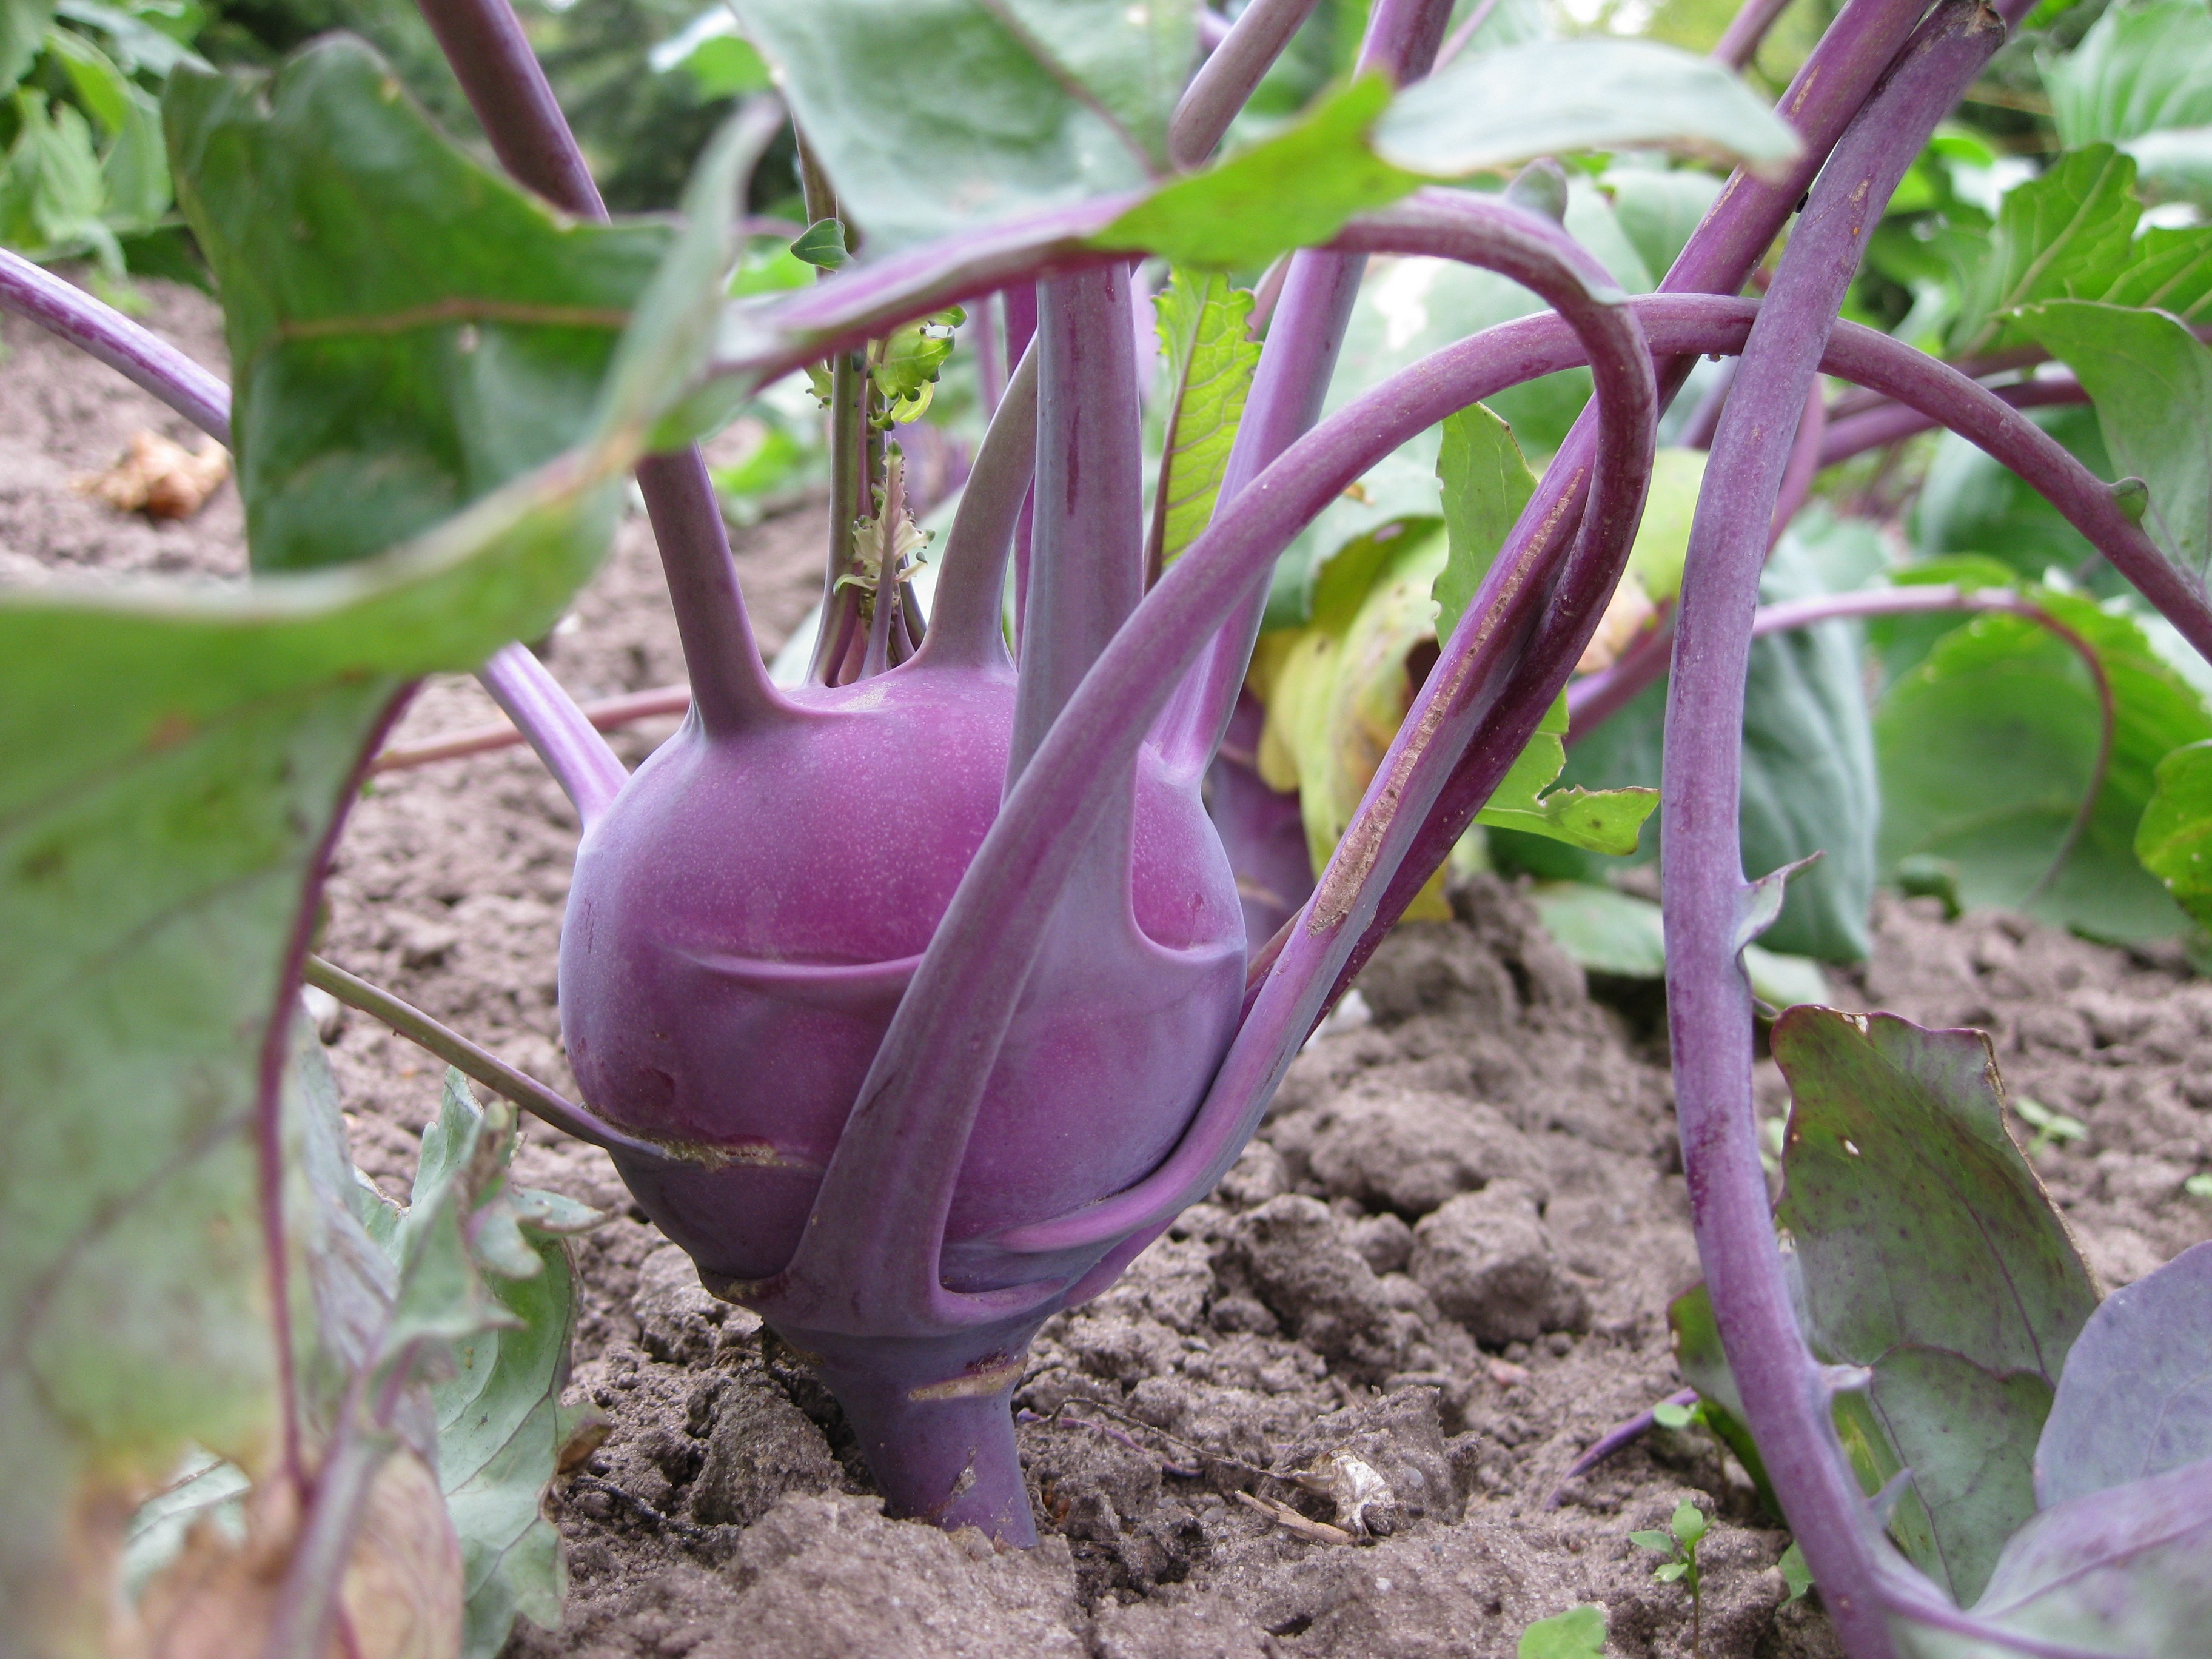
plant, flower, food, produce, vegetable, soil, garden, vegetables, violet, tasty, kohlrabi, flowering plant, land plant